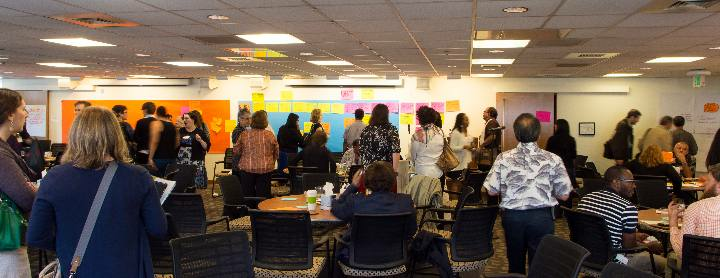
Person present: Yes